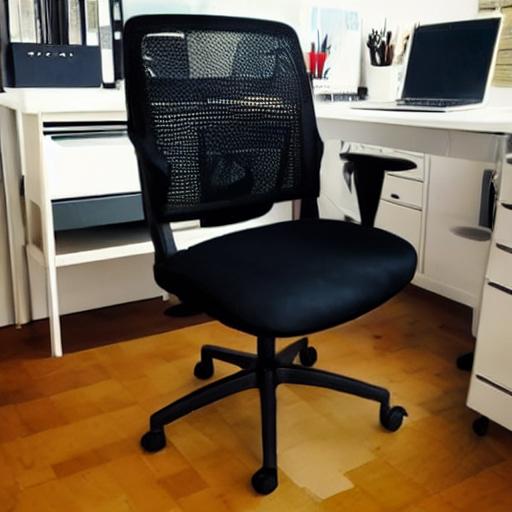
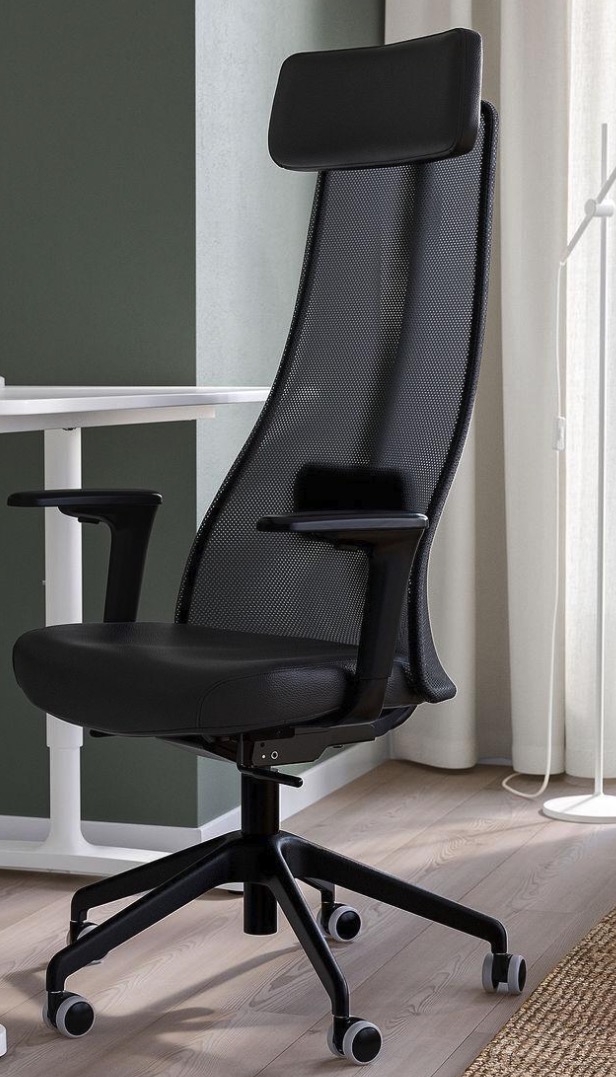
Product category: items_chair
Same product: no